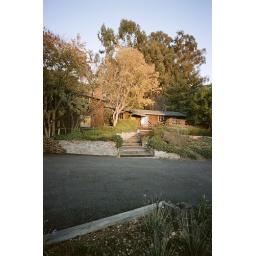
Our home on a clear day in the late fall - the trees are just beginning to loose their leaves.